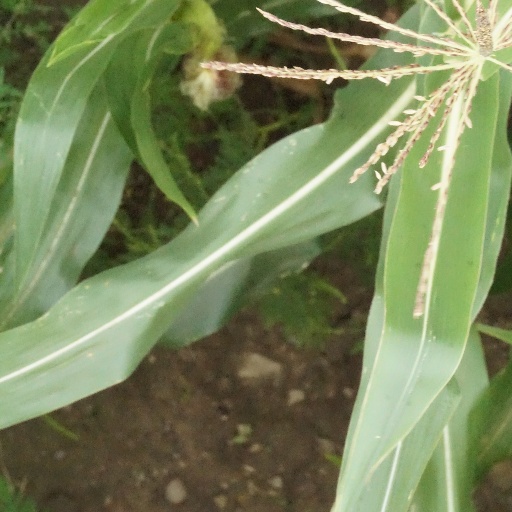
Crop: maize; corn